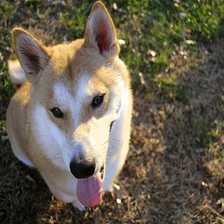
Species: dog
Breed: shiba inu